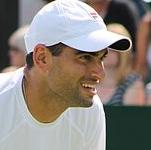
Age: 32